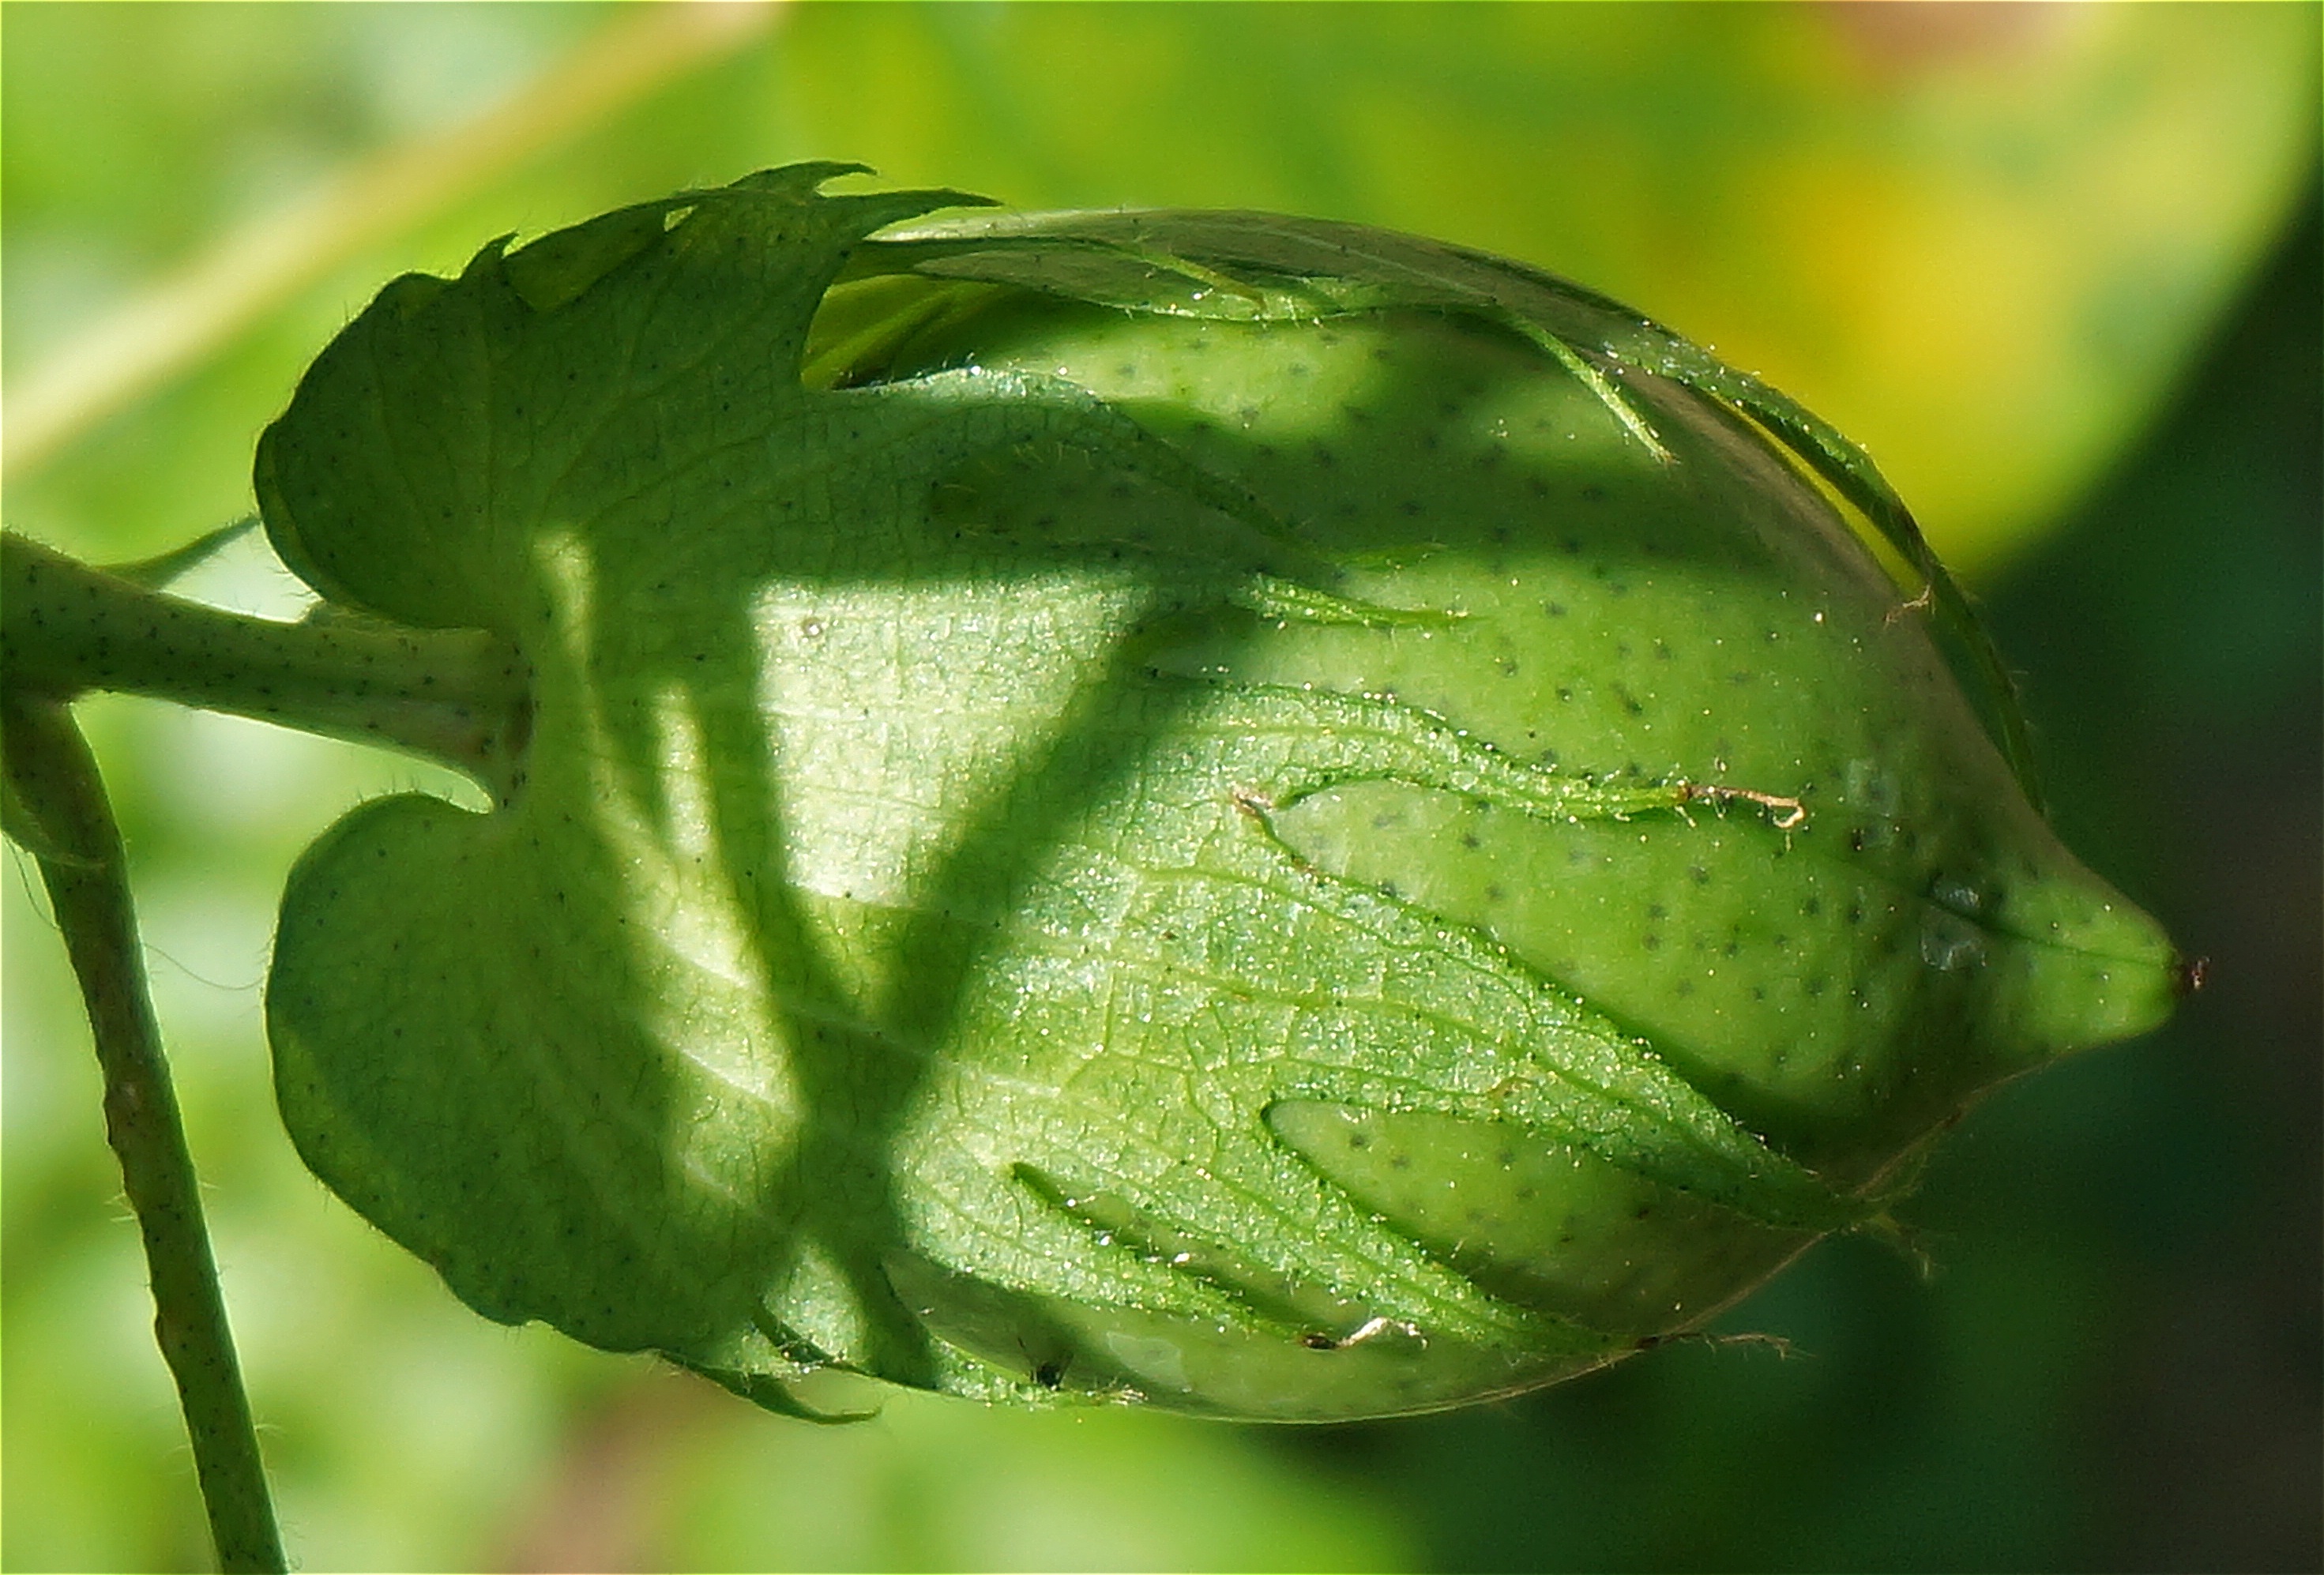
nature, plant, leaf, seed, flower, food, green, produce, vegetable, botany, flora, gourd, close up, cotton, bud, organic, macro photography, flowering plant, cotton boll, green cotton boll, plant stem, land plant